Yulian Bachynsky

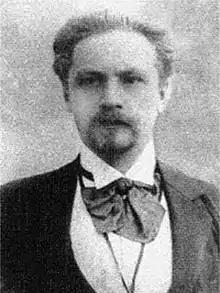

Yulian Oleksandrovych Bachynsky (born March 28, 1870, Novosilka, Ternopil region – died 1940, Republic of Karelia / Leningrad region) was a Ukrainian diplomat. In 1919 he attempted to implement his idea of an independent Ukraine and went to Washington to obtain the US government's recognition of the Ukrainian People's Republic.